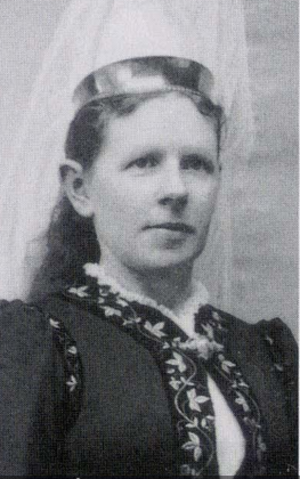
Katrín Sigríður Skúladóttir Magnúdóttir est l'une des premières féministes islandaises. Elle a joué un rôle important dans la promotion du droit de vote et de l'éducation des femmes à la fin du XIXᵉ siècle. Elle a été conseillère municipale de Reykjavik de 1908 à 1916.